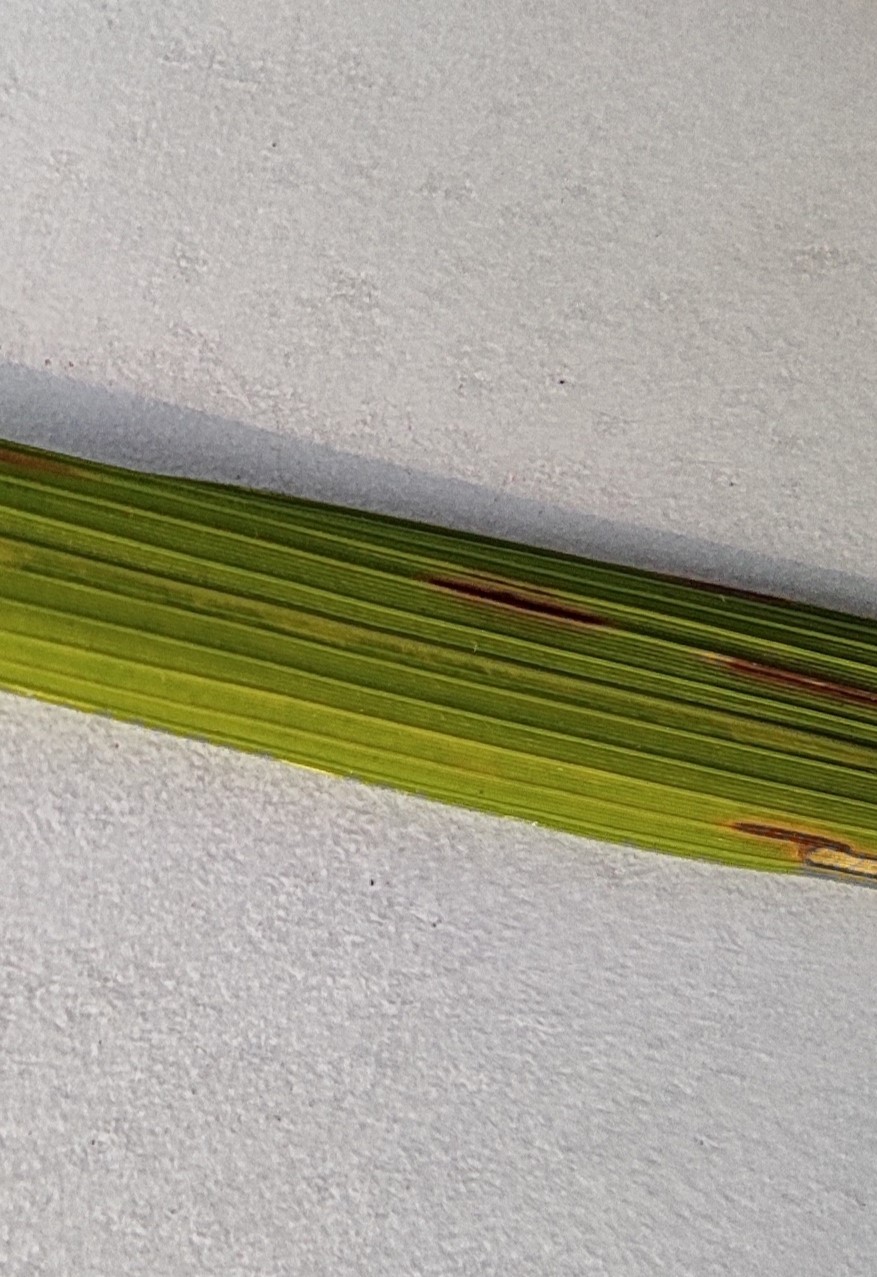
Label: Rice Blast